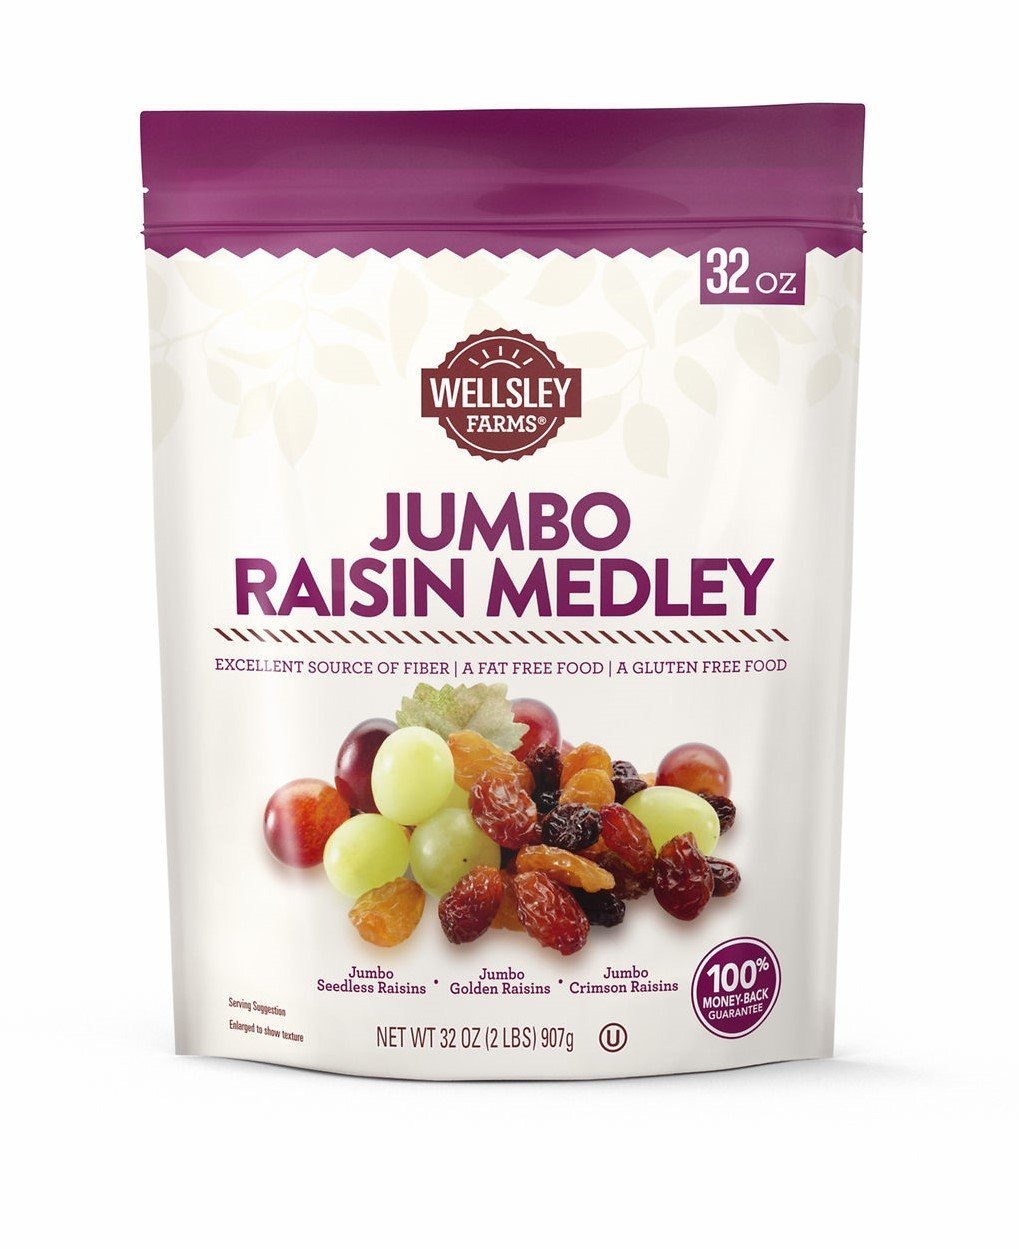
Item Name: Wellsley Farms Jumbo Raisin Medley, 2 lbs.
Bullet Point 1: Excellent source of fiber
Bullet Point 2: Naturally fat-free, gluten-free food
Bullet Point 3: Perfect for a snack or baking
Value: 32.0
Unit: Ounce

Price: 6.29